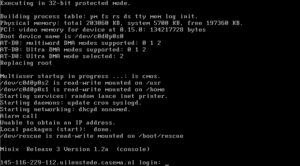
Minix
MINIX 3.1.2a
MINIX er et open source operativsystem, som bygger på mikrokerne-arkitekturen. Det er skrevet af Andrew S. Tanenbaum og blev brugt som eksempler i hans bog: Operating Systems: Design and Implementation. Bogen blev senere brugt af Linus Torvalds som inspiration, da han skrev den første linuxkerne.